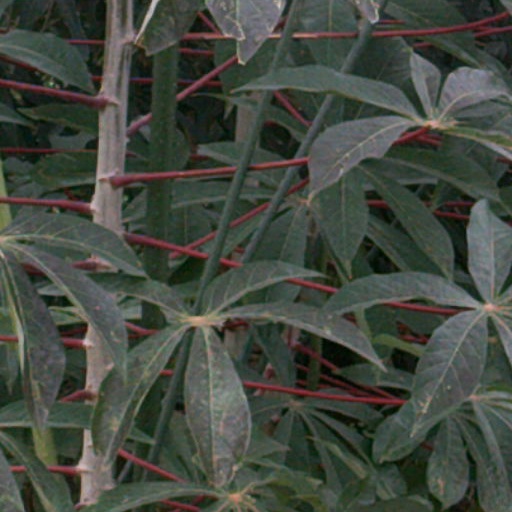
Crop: cassava